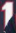
Number: 1